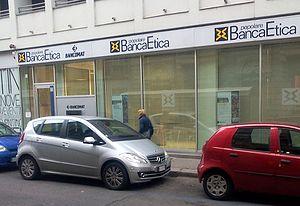
La Banca popolare Etica est une banque coopérative italienne de finance éthique.